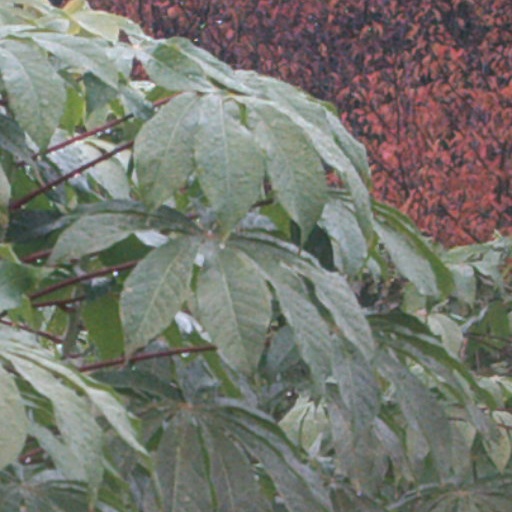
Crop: cassava